Canna, Scotland

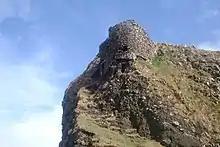
Ruins of Coroghon Castle on top of the stack at Coroghon

On the south coast of the island are the remains of a small, isolated, cashel-like building, which would have been difficult to supply with provisions, except by sea. In Gaelic the site is known as "Sgorr nam Ban-naomha", meaning ""grassy slope of the holy women""; in the 19th century, local people believed it had once been a nunnery, but it is now thought to have been a hermitage, associated with the monastery at Keill. The enclosure contains three carved stones, bearing crosses, and was once believed to have had a healing spring.